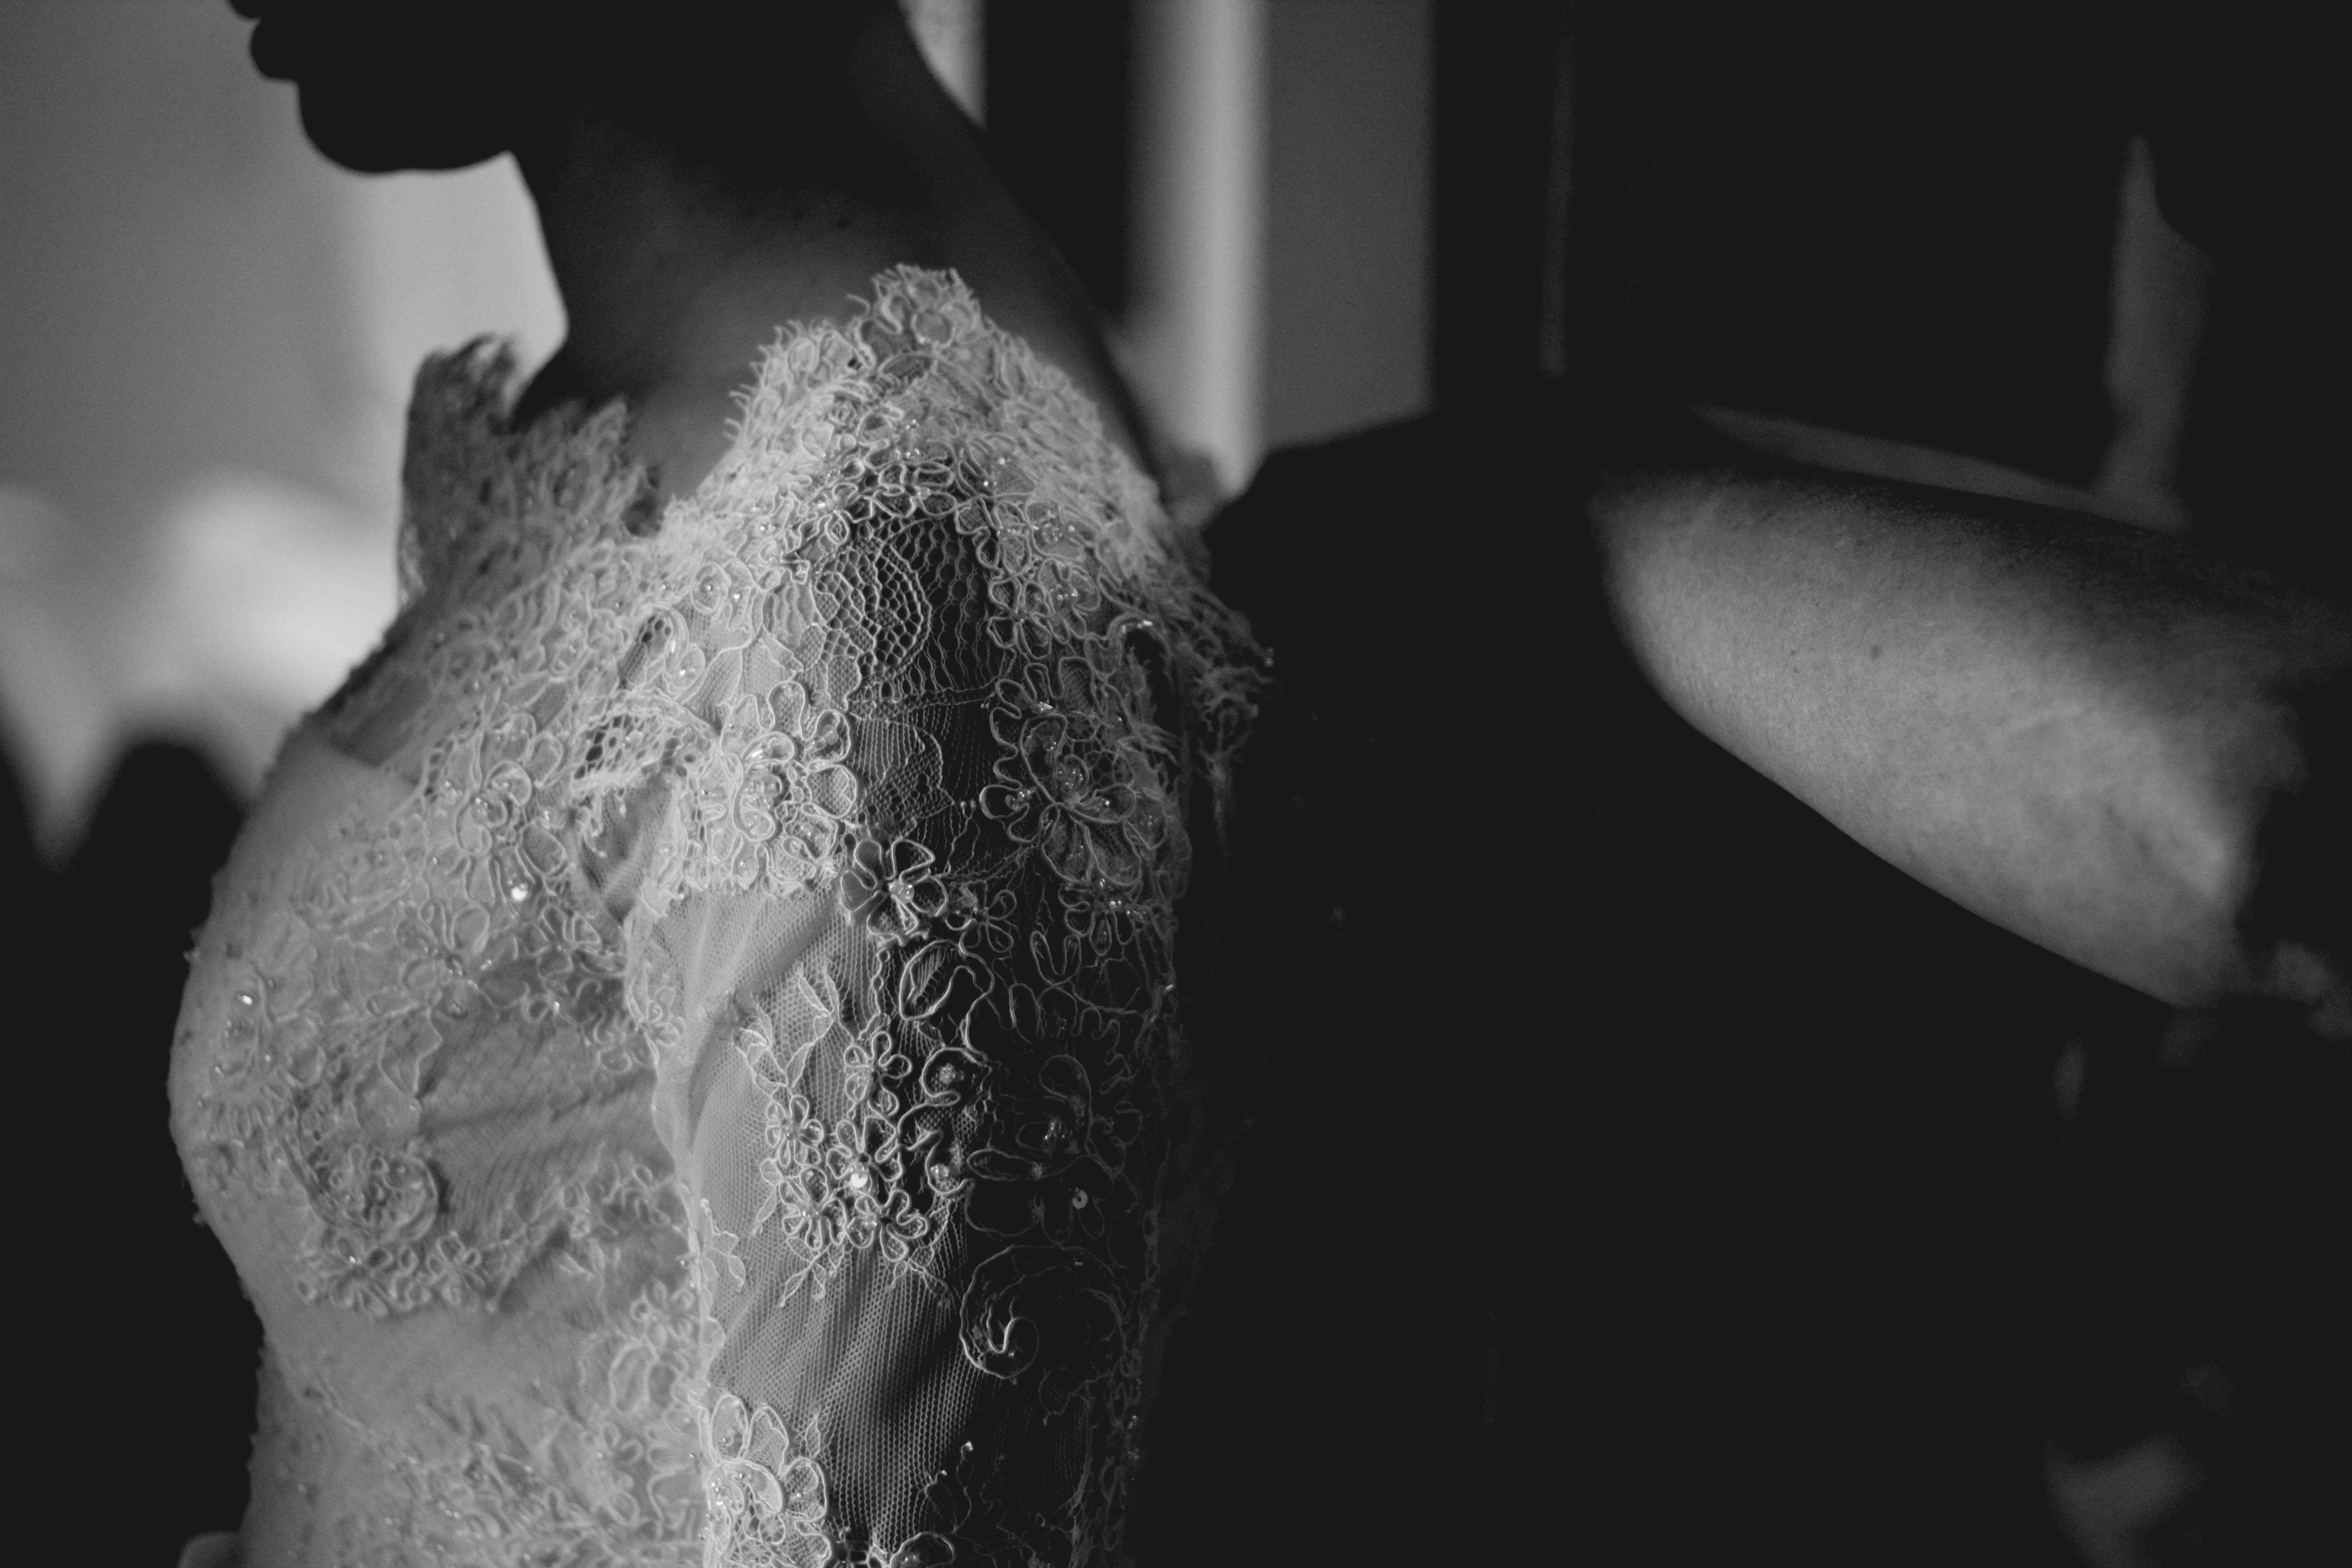
hand, black and white, white, photography, model, darkness, fashion, black, monochrome, close up, dress, beauty, monochrome photography, film noir